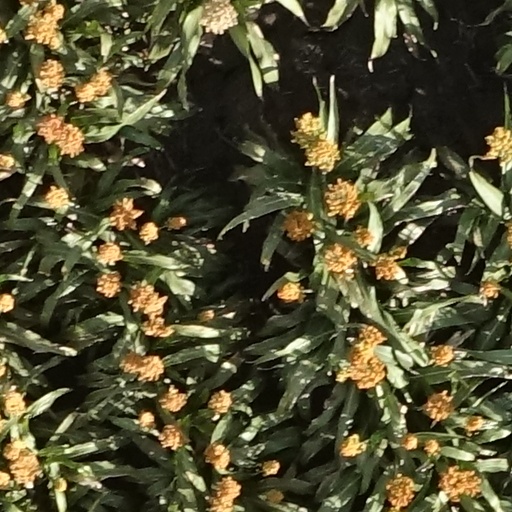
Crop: sorghum